Trolleybuses in Derby

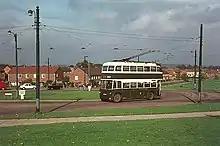
A Derby trolleybus at the Morden Green terminus in the Mackworth Estate, October 1966.

The Derby trolleybus system once served Derby, the former county town of Derbyshire in central England. The trolleybus service started in 1932 and ran until 1967.